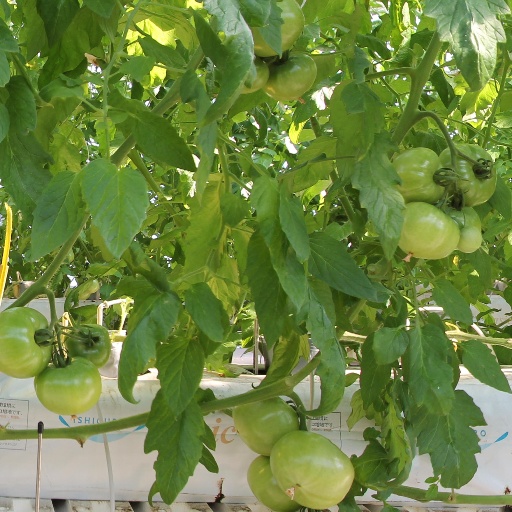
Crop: tomato